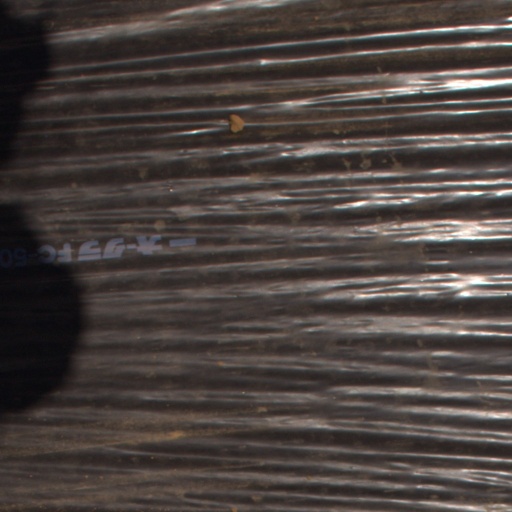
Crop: Jerusalem artichoke